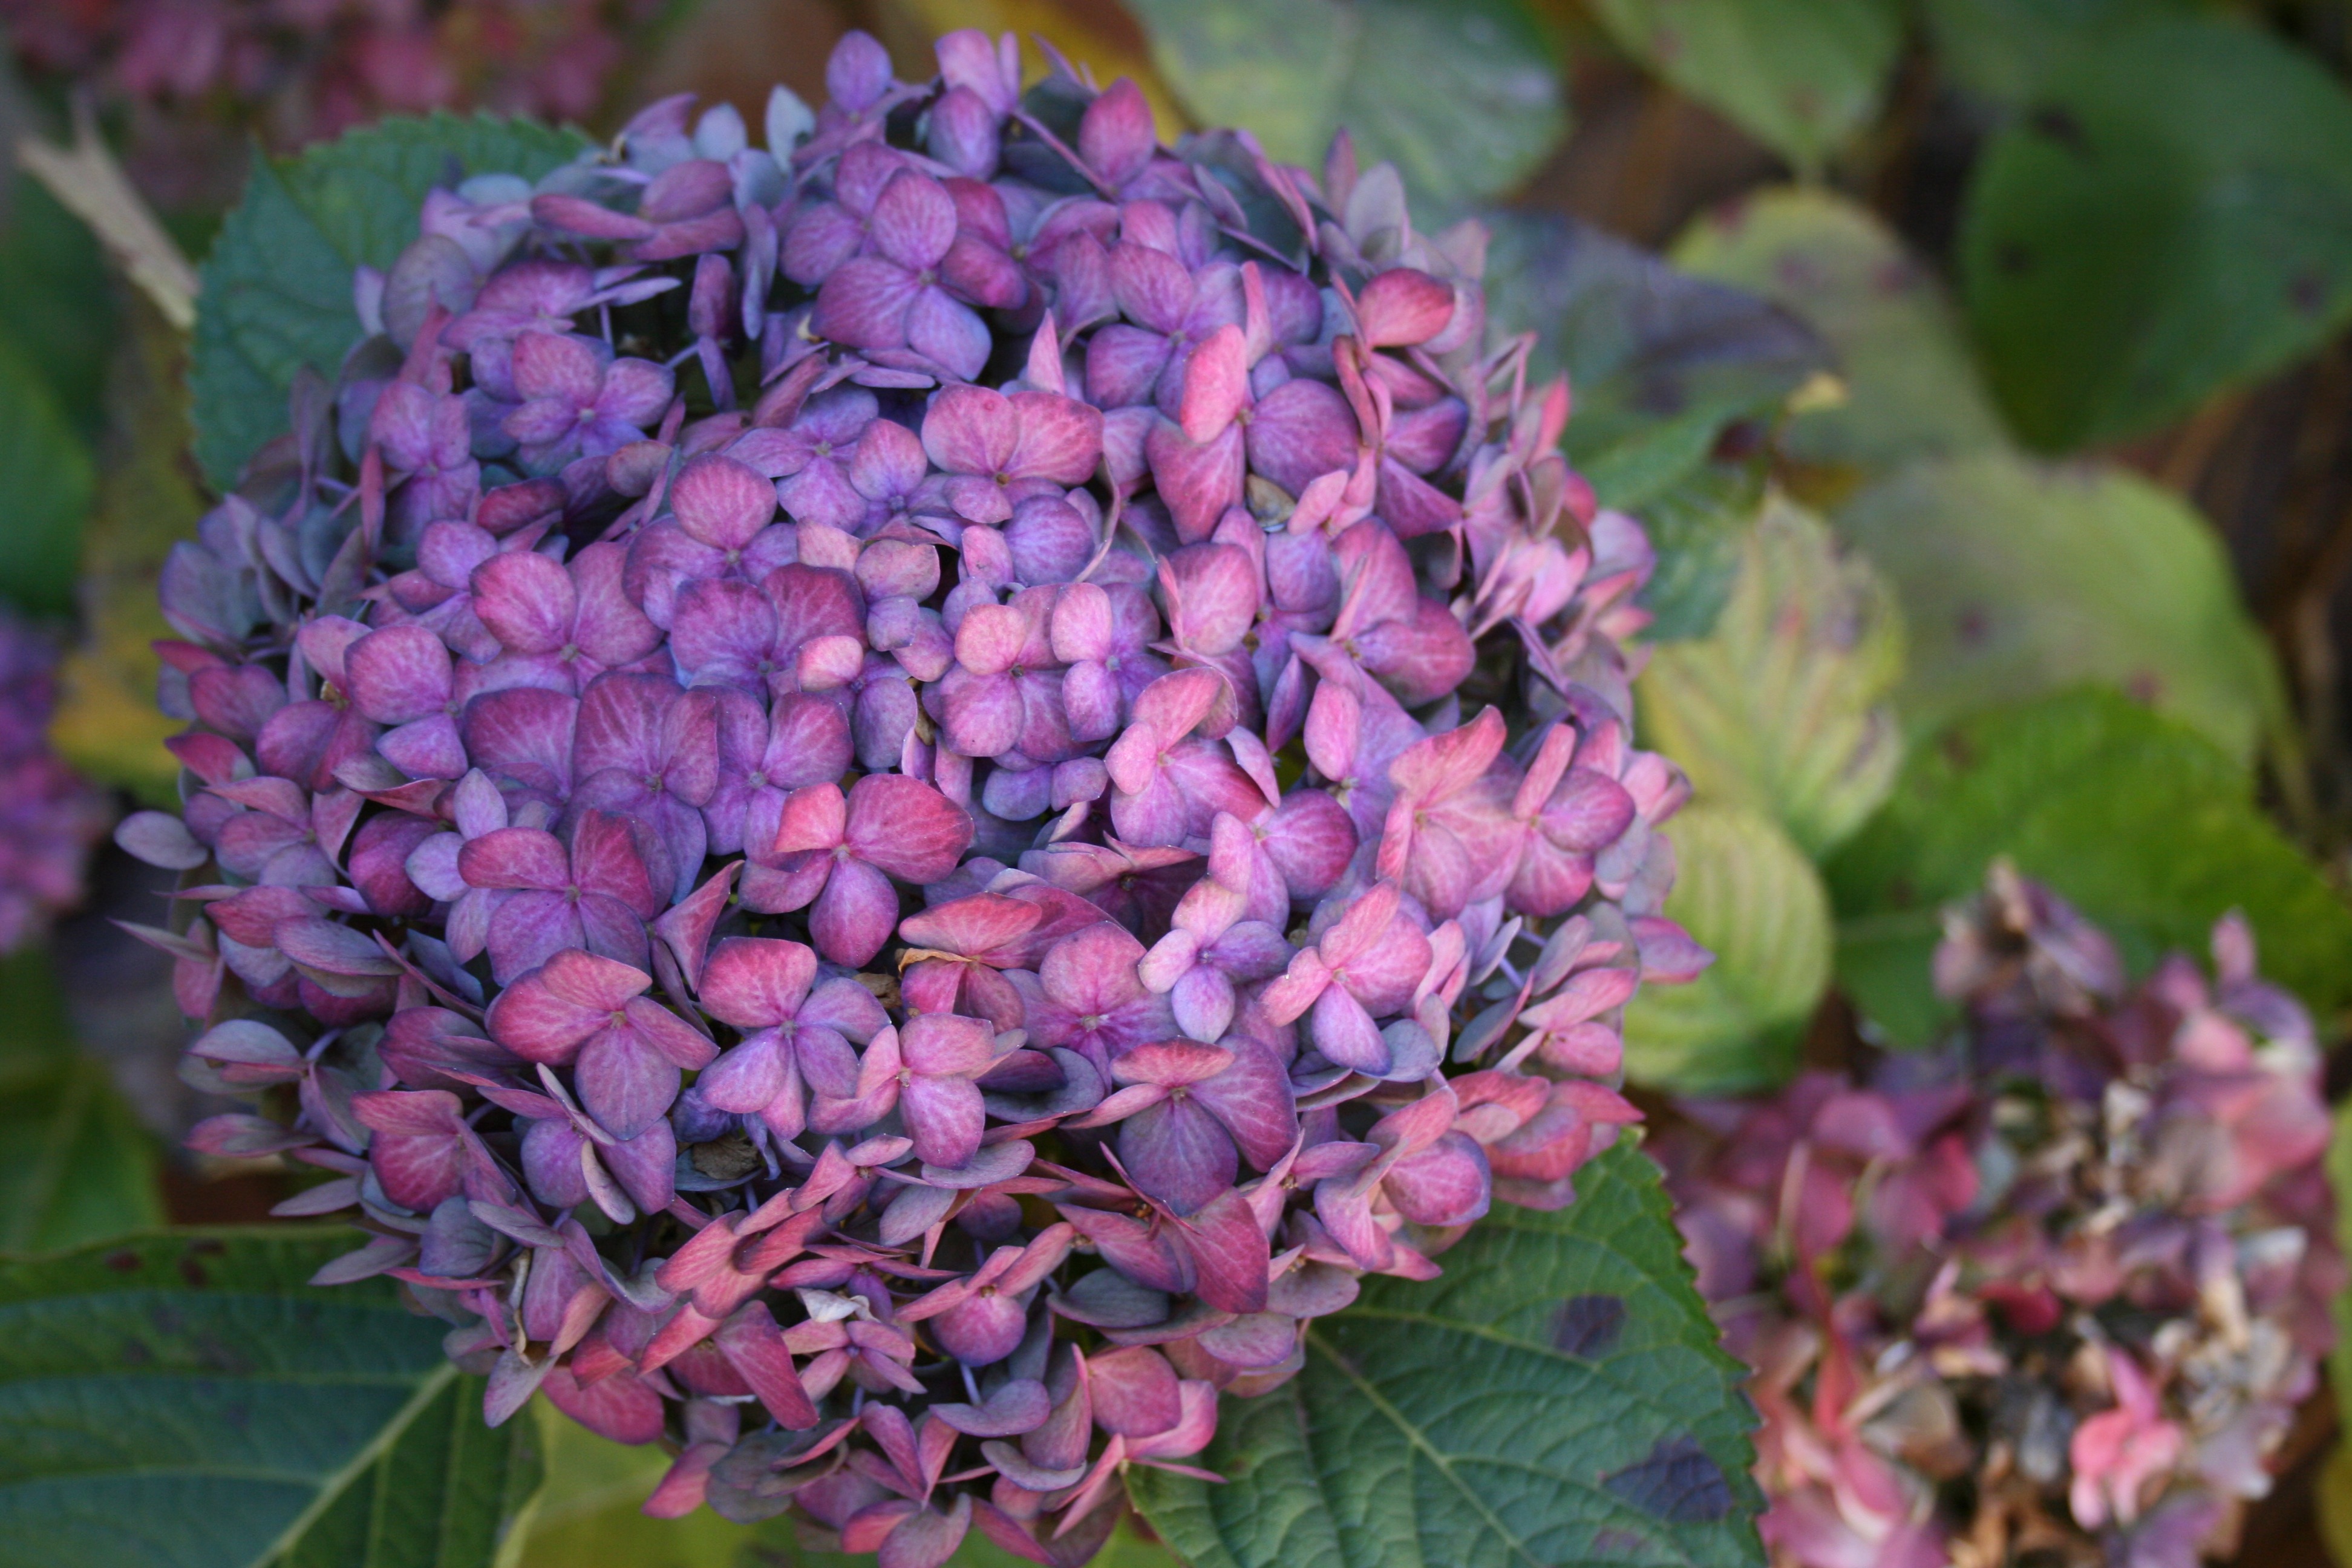
light, plant, round, flower, purple, bloom, foliage, green, small, garden, flora, hydrangea, shrub, head, groundcover, lilac, multiple, delicate, flowering plant, dainty, florets, hydrangeaceae, subshrub, purple blue, cornales, annual plant, hydrangea serrata